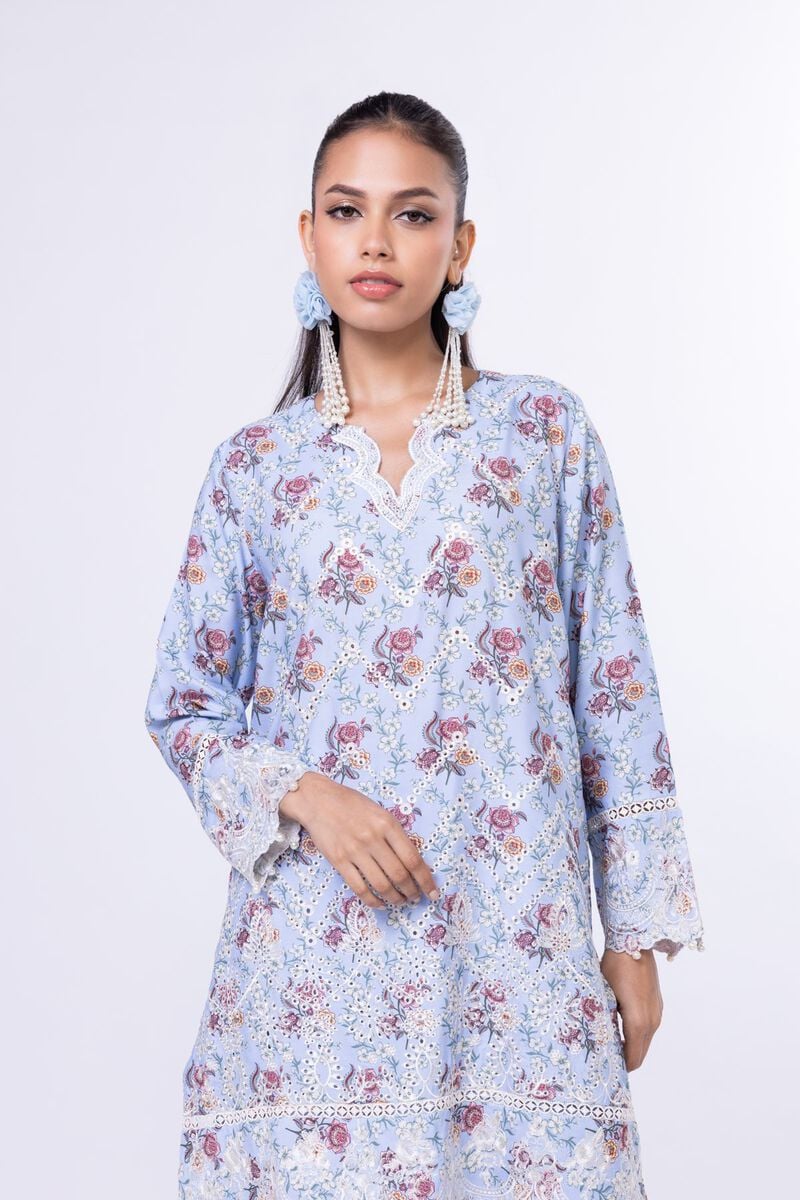
blue multi floral print tunic top